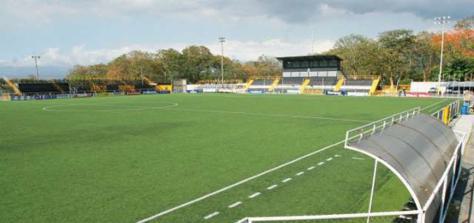
Building: Jorge Hernán "Cuty" Monge Stadium
Country: Costa Rica
Year built: 1997
Costa Rican sports stadium Jorge Hernán "Cuty" Monge "Cuty" Monge Location Desamparados , San José Owner Desamparados Local Government Operator Desamparados Municipality Capacity 5,500 Field size 105 x 70 m Surface Artificial Construction Opened 1997 Renovated 2006 Expanded 2008 Tenants C.F. Universidad de Costa Rica Desamparados F.C. Website https://www.desamparados.go.cr/es/servicios/villa-olimpica Jorge Hernán "Cuty" Monge Stadium is a football stadium in Desamparados , Costa Rica. It is the home ground of the La U Universitarios team. Etymology The stadium took its name from the former Costa Rican soccer player Jorge Monge , nicknamed "Cuty", who played in the 1950s and 1960s with the Deportivo Saprissa and the Costa Rica national football team . History Because of Monge's achievements in the domestic league and national team, and with the national sporting games of 1997 in mind, the then president José María Figueres Olsen, with the minister of sports (in that year called National Sports Institute) named the stadium that was already in the José Figueres Ferrer Olympic Village in his honor. The stadium was abandoned for almost 9 years until the national investor Minor Vargas negotiated with the Desamparados Municipality to renovate the stadium. The work was finished by 2008. Teams For almost 4 years, the former club Brujas F.C. had no home venue, so they used the stadium as part of a list of rotating venues for their home games, including the Old Costa Rican National Stadium . In 2008 the club's owner and stadium investor Minor Vargas negotiated a 10 years contract for the use of the stadium as a home venue for the team including some infrastructure improvements for it; but his arrest in the United States brought financial troubles to the team that in 2011 was sold to the Spanish investor Juan Luis Hernández Fuertes and became Orion F.C. Nowadays the stadium is in full use by the C.F. Universidad de Costa Rica team, which plays its home games there. References